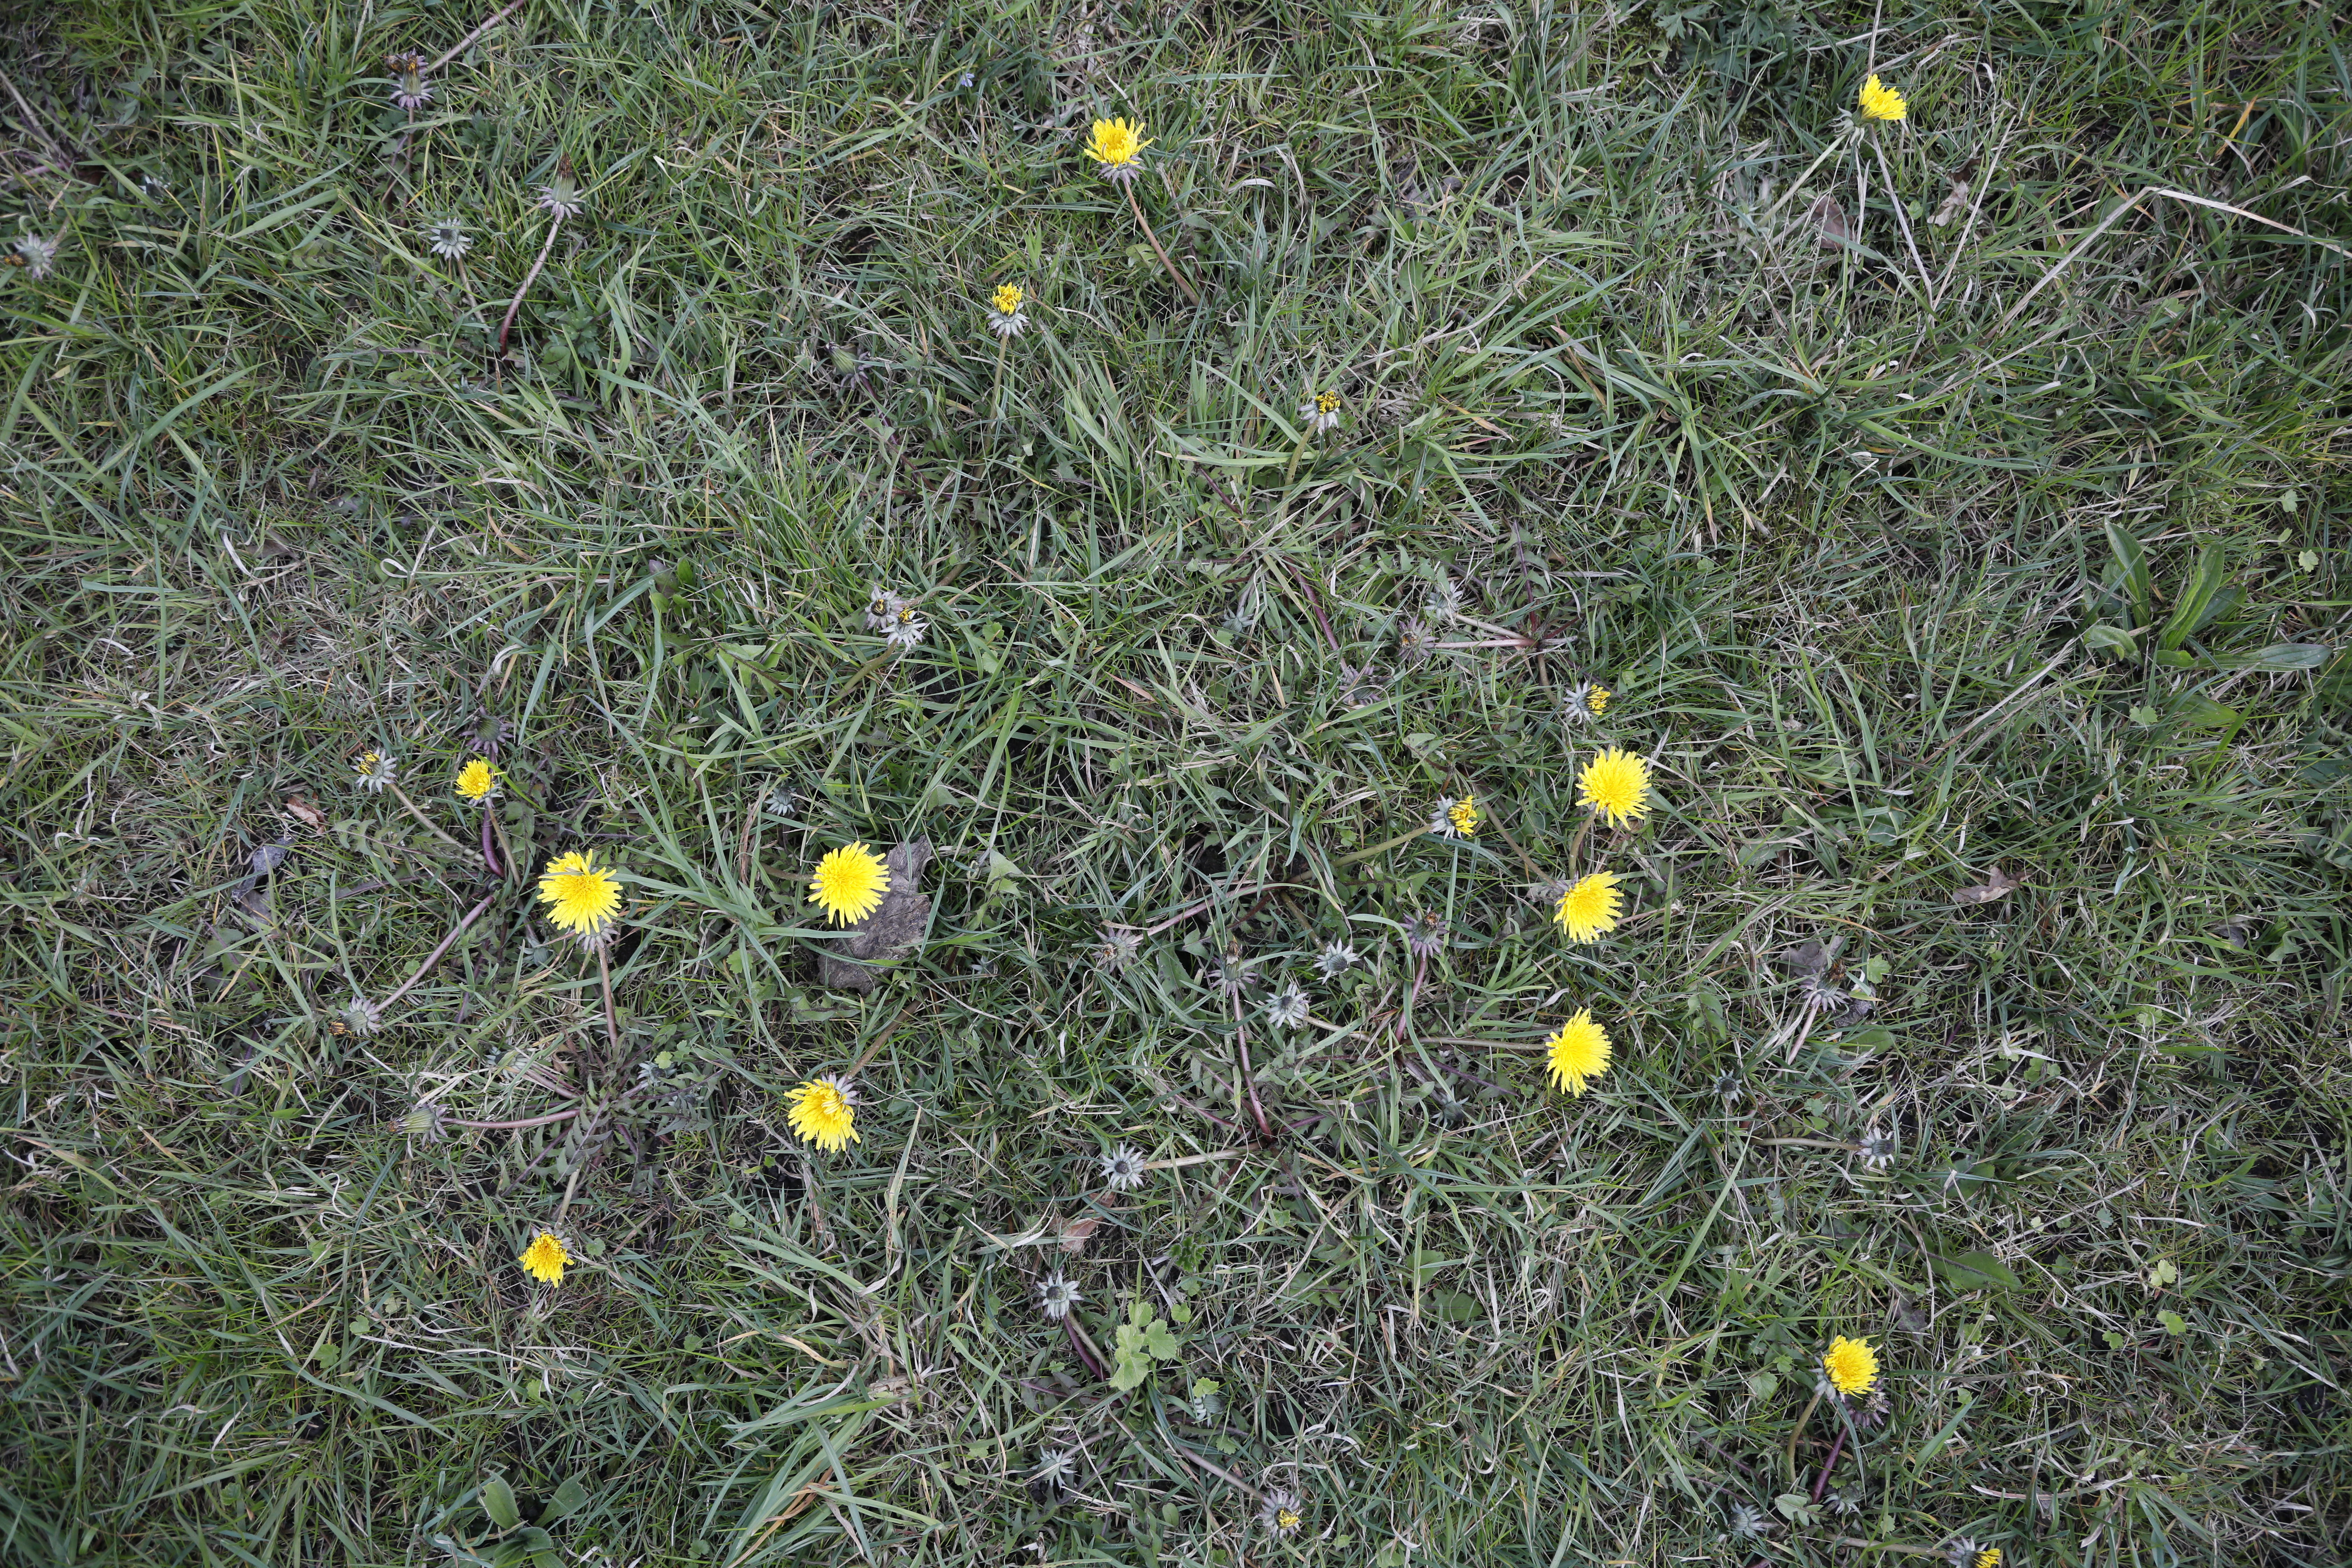
Plant species: Taraxacam officinale